Dunno

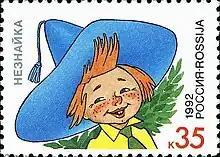
Russian stamp with the image of Dunno (1992)

Named for its abundance of flowers, all streets are named after flowers as well. The Flower Town is located by the Cucumber River, on the shore of which many cucumbers grow. Here boy-shorties and girl-shorties live together, but often have trouble getting along.